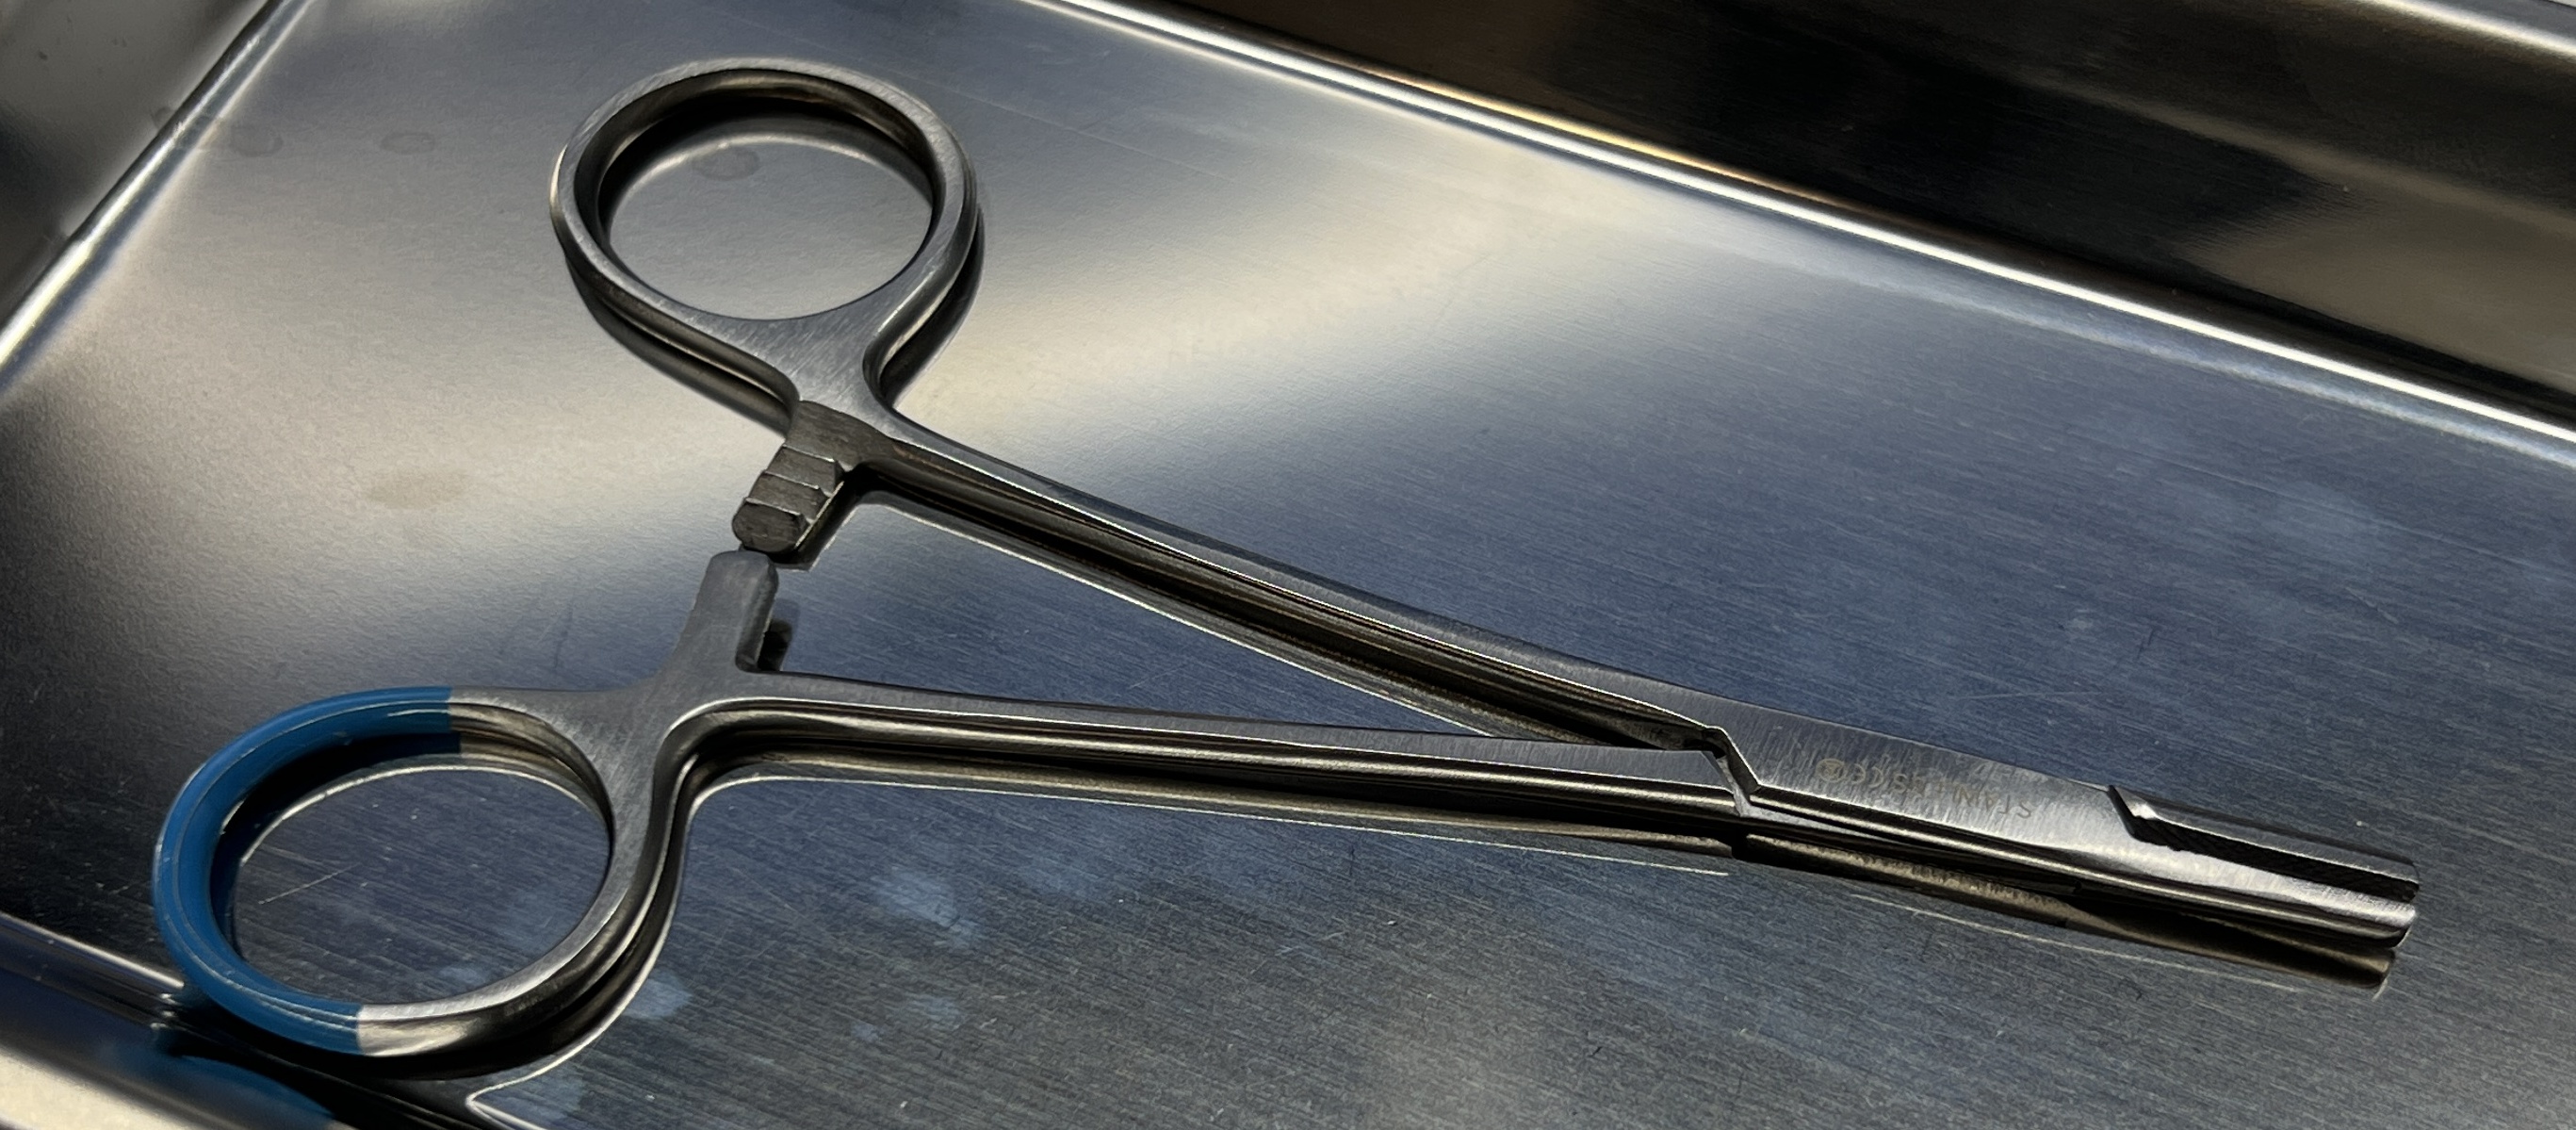
Hinged instrument state: open